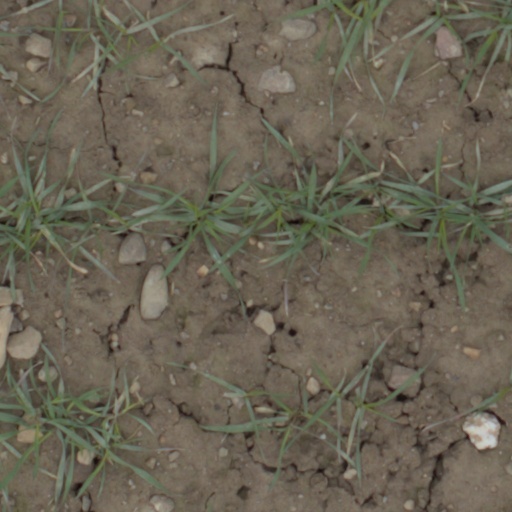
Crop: wheat